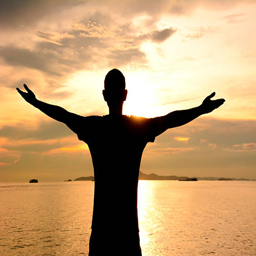
silhouette of a man raising his arms